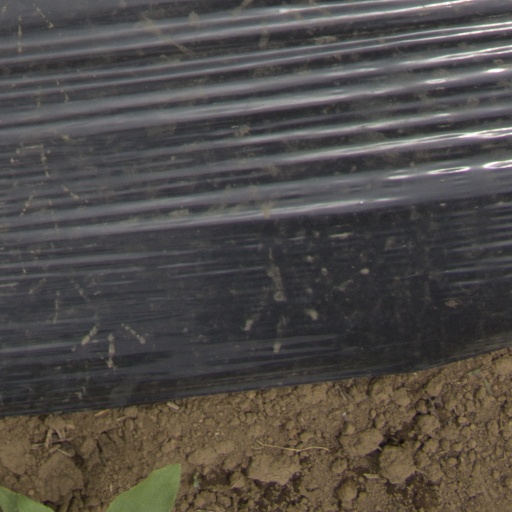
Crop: Jerusalem artichoke